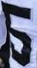
Number: 5